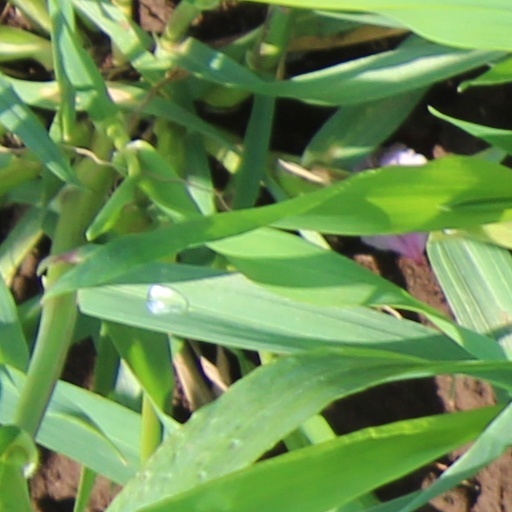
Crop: wheat